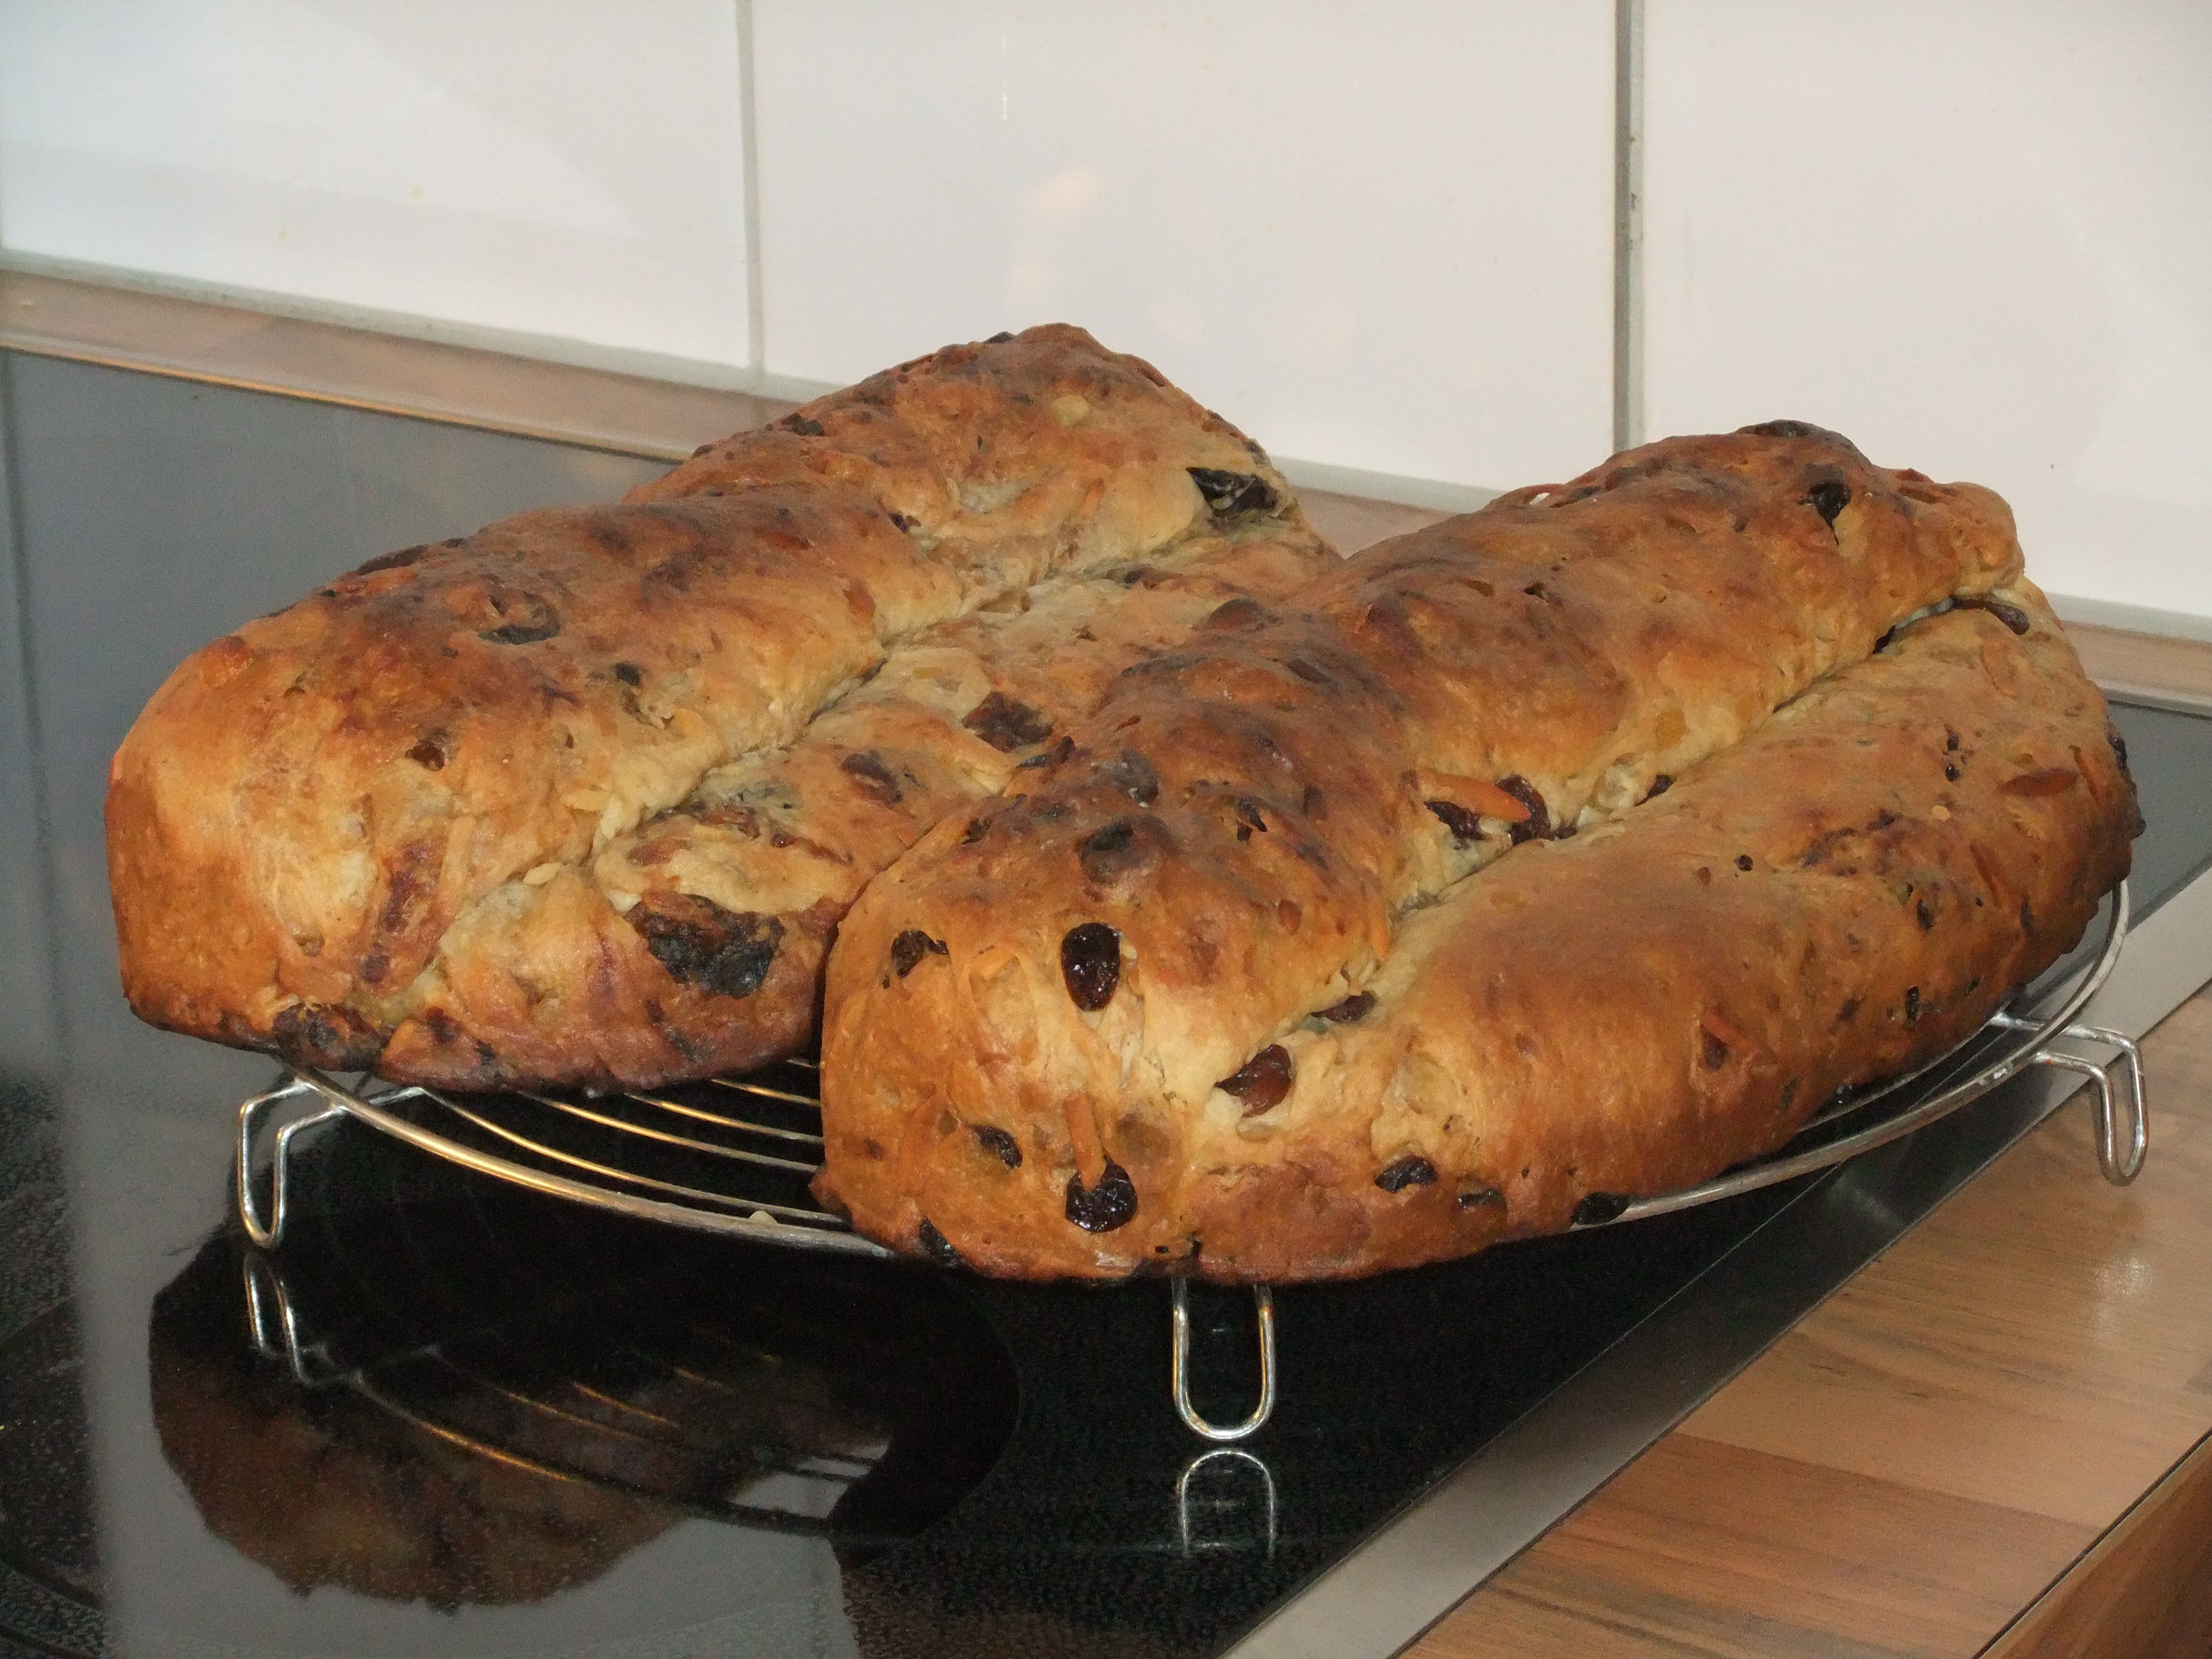
tunnel, dish, meal, food, produce, breakfast, baking, dessert, cuisine, bread, baguette, advent, ciabatta, baked goods, christmas baking, christmas sweets